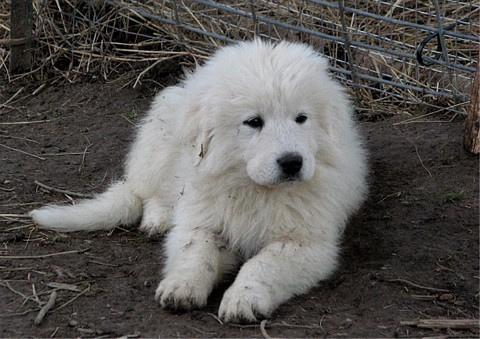
great pyrenees